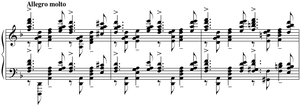
Le Concerto pour piano en ré mineur, op. 30, est le troisième des quatre Concertos pour piano composés par Sergueï Rachmaninov. Il fut créé par l'auteur le 28 novembre 1909 à New York sous la direction de Walter Damrosch.
Sergueï Vassilievitch Rachmaninov, né le 1ᵉʳ avril 1873 à Semionovo et mort le 28 mars 1943 à Beverly Hills, est un compositeur, pianiste et chef d'orchestre russe, naturalisé américain.